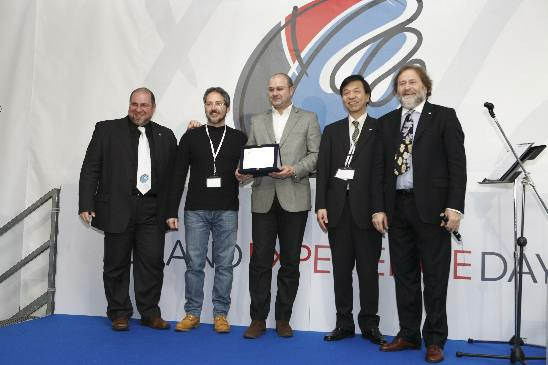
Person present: Yes